Flag of Basque Country

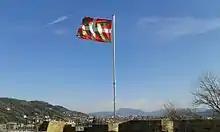
The Ikurriña at the hill Urgull in San Sebastián (Gipuzkoa)

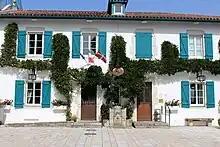
The Ikurriña at the Town Hall in Arcangues (Labourd), 2012. The Ikurriña is the unofficial symbol of the Basque Country ("Euskal Herria").

Similar in pattern to the Union Jack, the flag was designed by the founders of the Basque Nationalist Party EAJ-PNV, Luis and Sabino Arana, and is commonly regarded as the national but unofficial symbol of the Basque Country ("Euskal Herria"). It is widely seen in the French Basque Country and forms part of the unofficial flag of Saint Pierre and Miquelon, the French overseas community in North America that was settled by French Basque and also many Spanish Basque sailors. The Ikurriña is also the flag of the Basque Nationalist Party (EAJ-PNV). A controversy exists because at first it was only the symbol of a section of the party (the section representing the province of Biscay) and many people thought that another flag must represent the entire country.